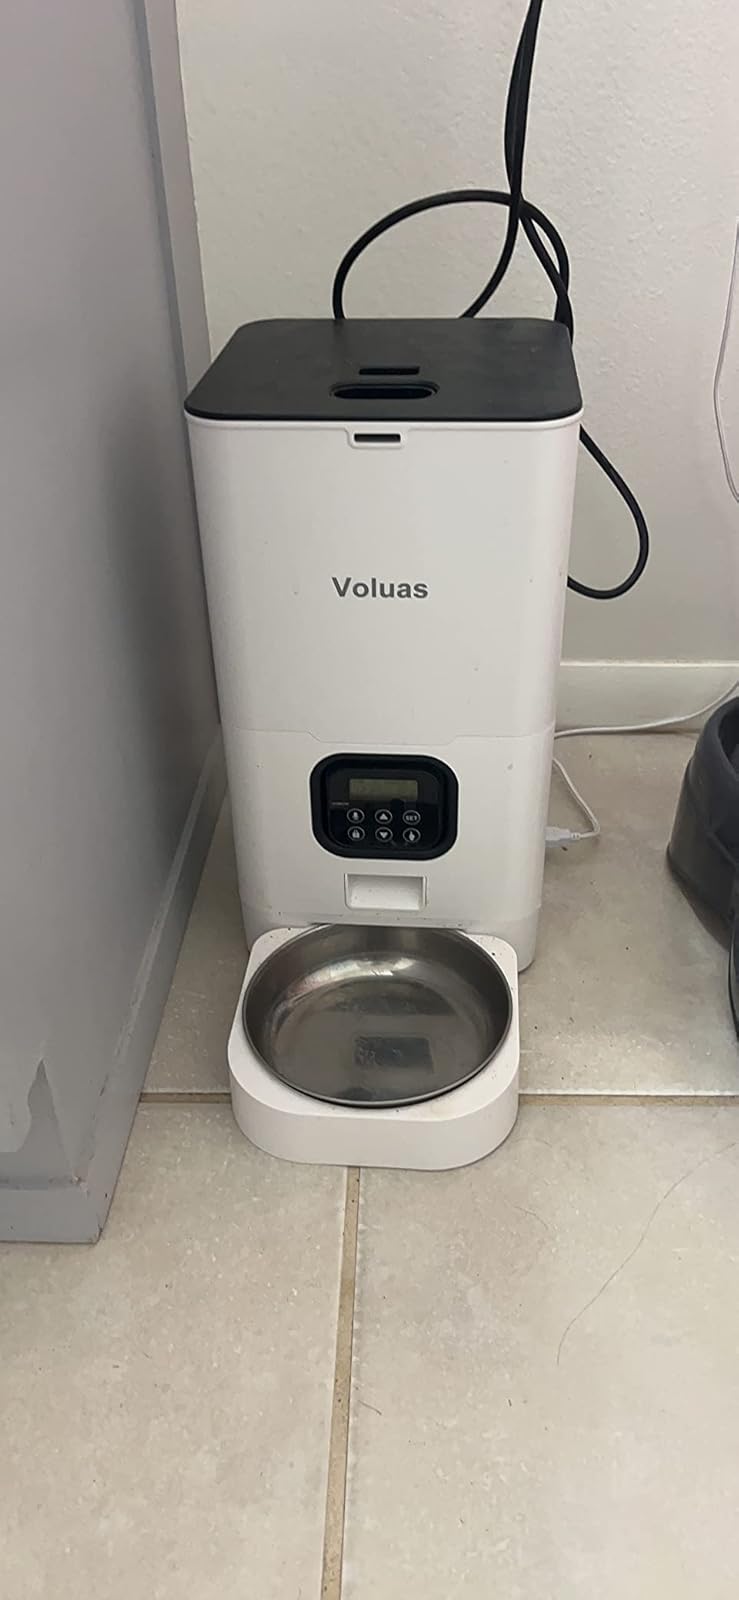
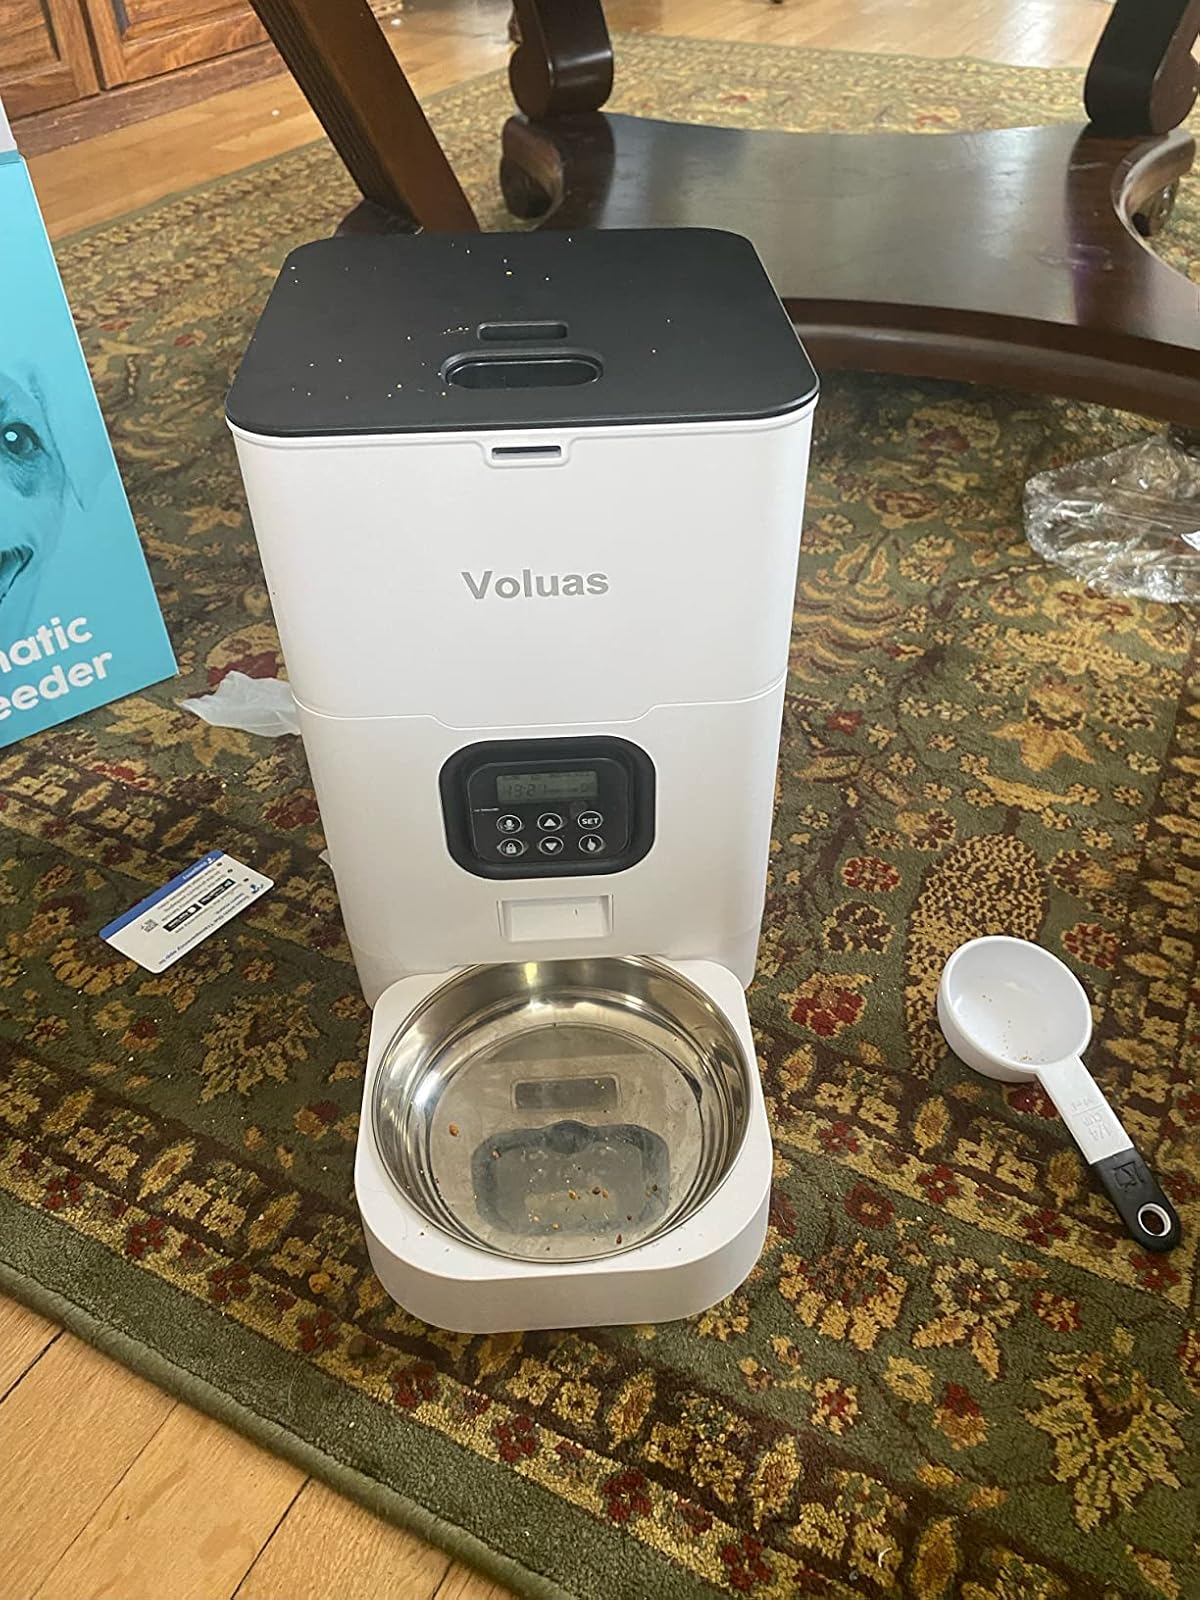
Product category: items_feeder
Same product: yes